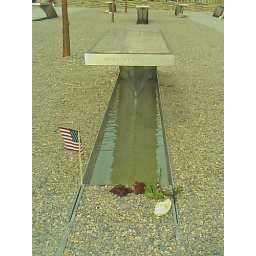
Memorial - single view; Notice water underneath each bench and name of person on the end